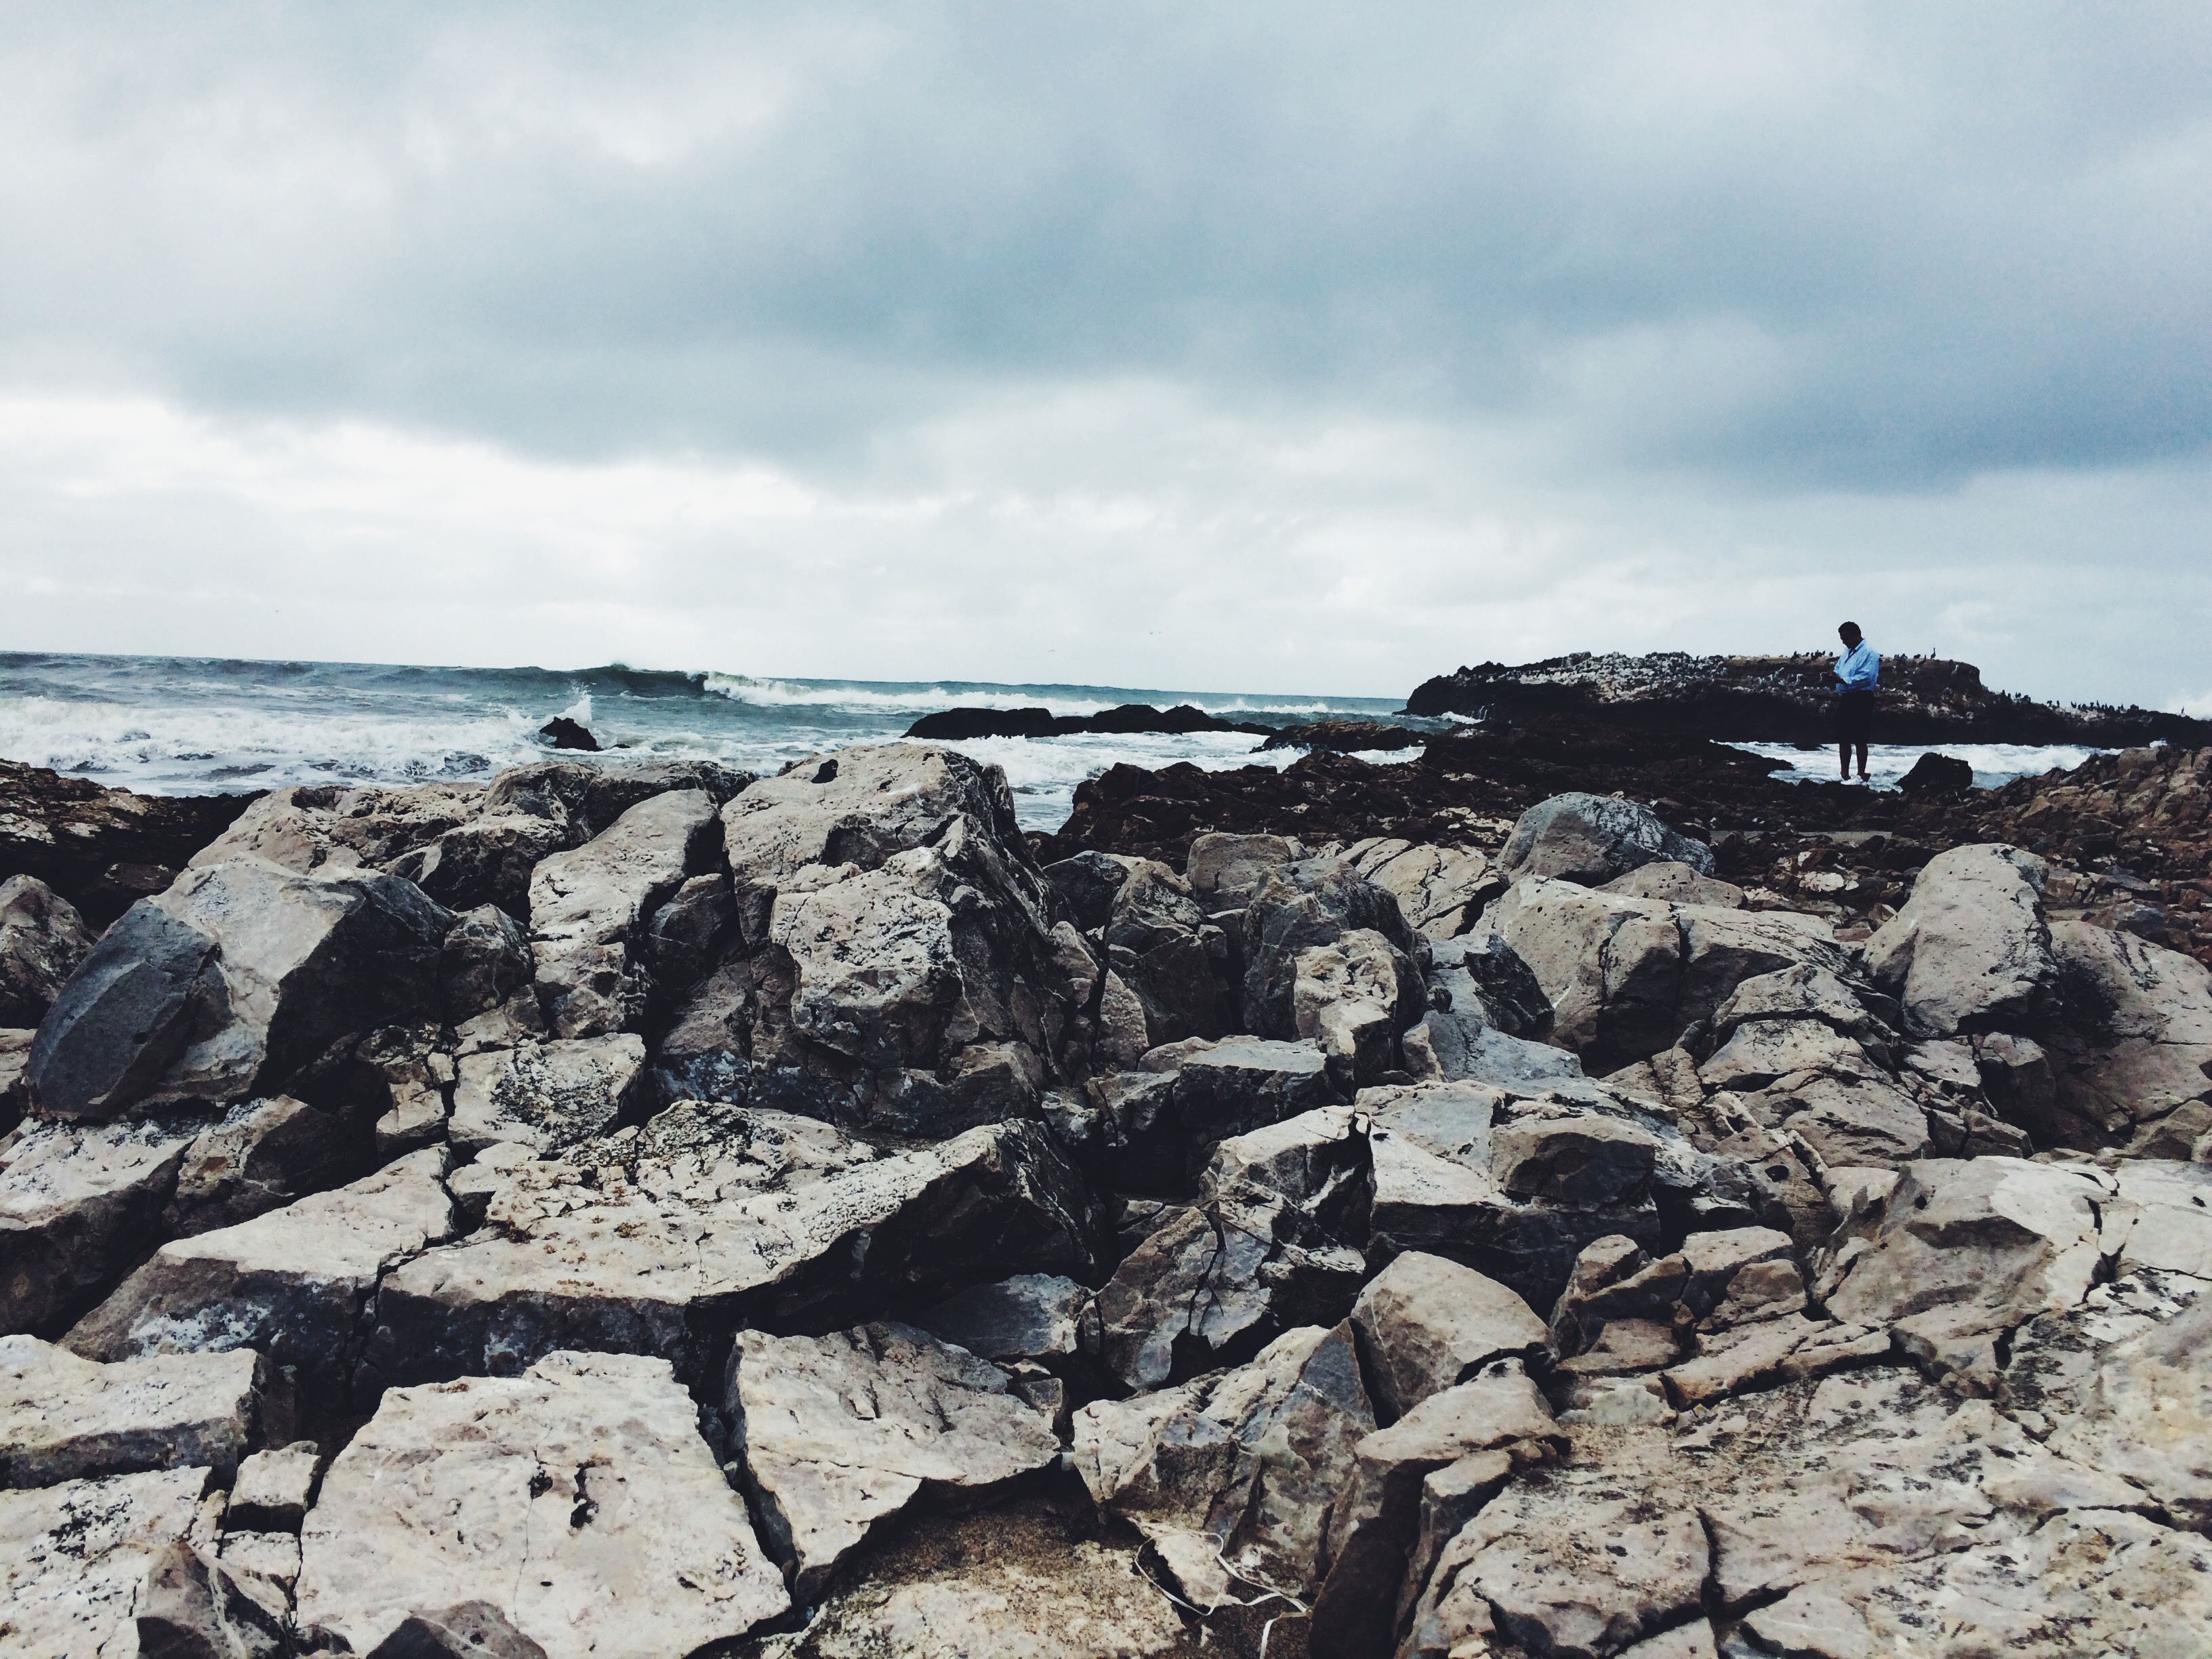
sea, coast, rock, ocean, mountain, shore, wave, cliff, bay, terrain, material, geology, cape